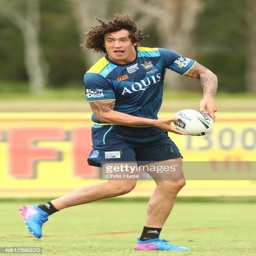
rugby player passes during a training session